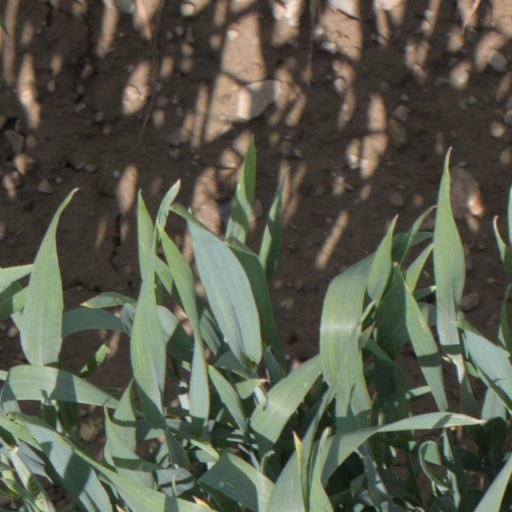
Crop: wheat